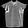
Label: Shirt